Ted Bessell

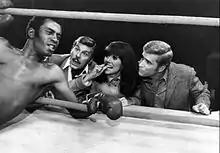
Bessell (right) with Scoey Mitchell, Billy De Wolfe, and Marlo Thomas in "That Girl", 1969.

Bessell's best-known TV role was as Donald Hollinger, Marlo Thomas's boyfriend and fiancé on the hit series "That Girl", which ran for five seasons from 1966 to 1971.